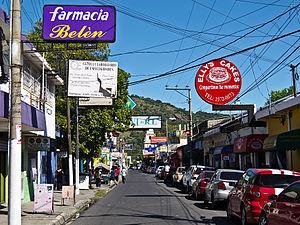
San Vicente est une localité du département de San Vicente au Salvador.